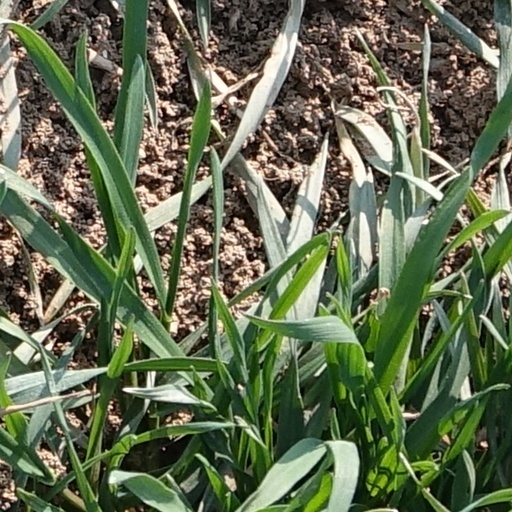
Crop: wheat